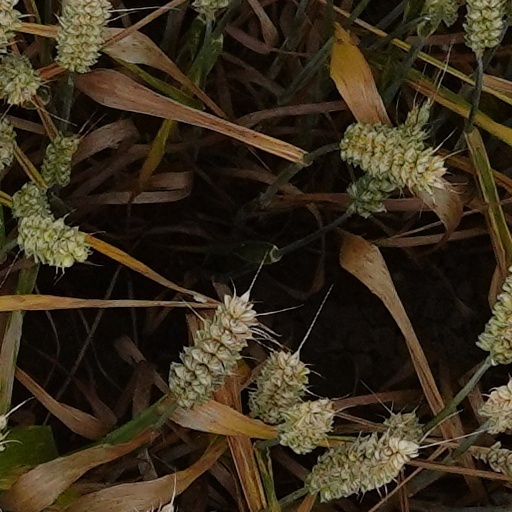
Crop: wheat